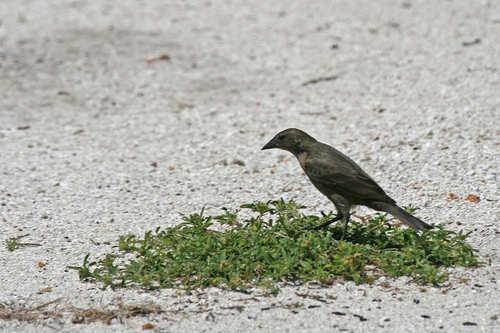
this bird is completely covered with brown feathers with a short, sharp bill.
the bird has a black body, wings and face with a black tail.
small bird with sharp pointed beak, looks flat from beak to top of head, dark brown/ light black in color, short tail feather
this bird is completely charcoal colored with a pointed bill and black eyes.
this bird is completely black with s short, thick, pointy bill.
this bird is black with red and has a long, pointy beak.
this bird has an all dark grey look with a straight pointy black bill and its black eyering.
a small black bird with a sharp and pointy beak.
this bird has wings that are grey and has a thick billa black bird with a short black pointed beak.
Species: Shiny Cowbird